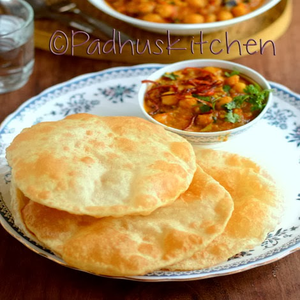
Dish: cholebhature